Lucy Jumeyi Ogbadu

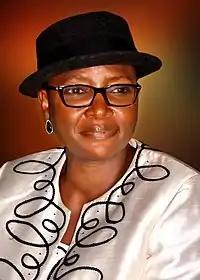
Professor Ogbadu

Lucy Jumeyi Ogbadu (born 25 September 1953) is a Nigerian microbiologist and served as the Director General/CEO of the National Biotechnology Development Agency (NABDA), a research agency under the Nigerian Ministry of Science & Technology until the expiration of her tenure in 2018.